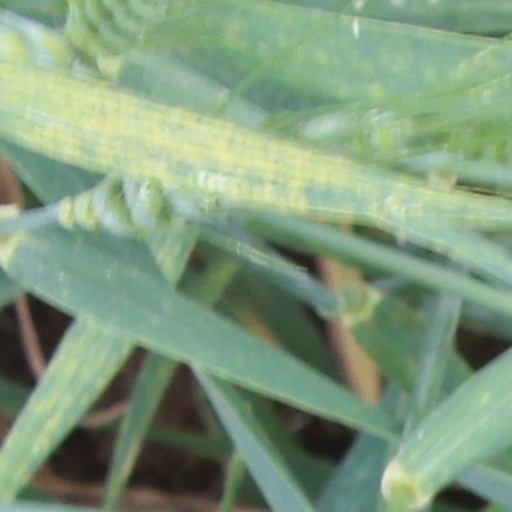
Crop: wheat